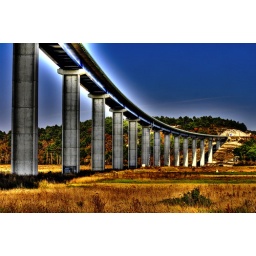
bridge over Mirna river valley